Alexander Macdonald (artist)

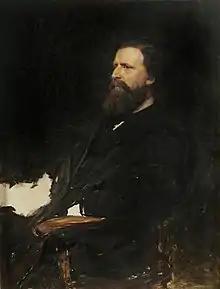
Alexander Macdonald by Hubert von Herkomer (1849–1914)

Macdonald trained at the South Kensington Schools where, in the end, he became an assistant in the studio of the Painting Master Robert Collinson.